Soil science

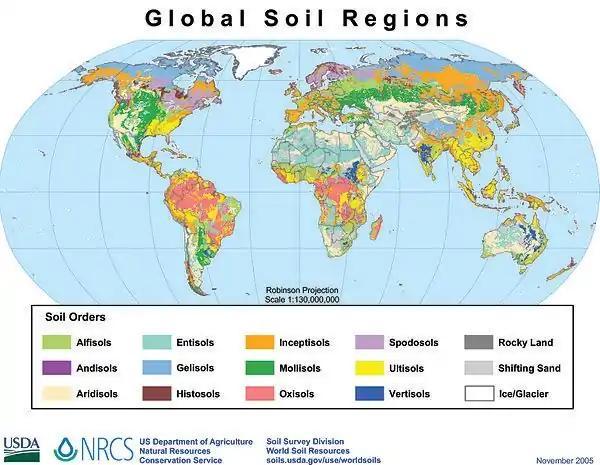
Map of global soil regions from the USDA

In 1998, the World Reference Base for Soil Resources (WRB) replaced the FAO soil classification as the international soil classification system. The currently valid version of WRB is the 4th edition, 2022. The FAO soil classification, in turn, borrowed from modern soil classification concepts, including USDA soil taxonomy.